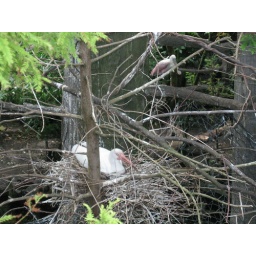
birds in trees